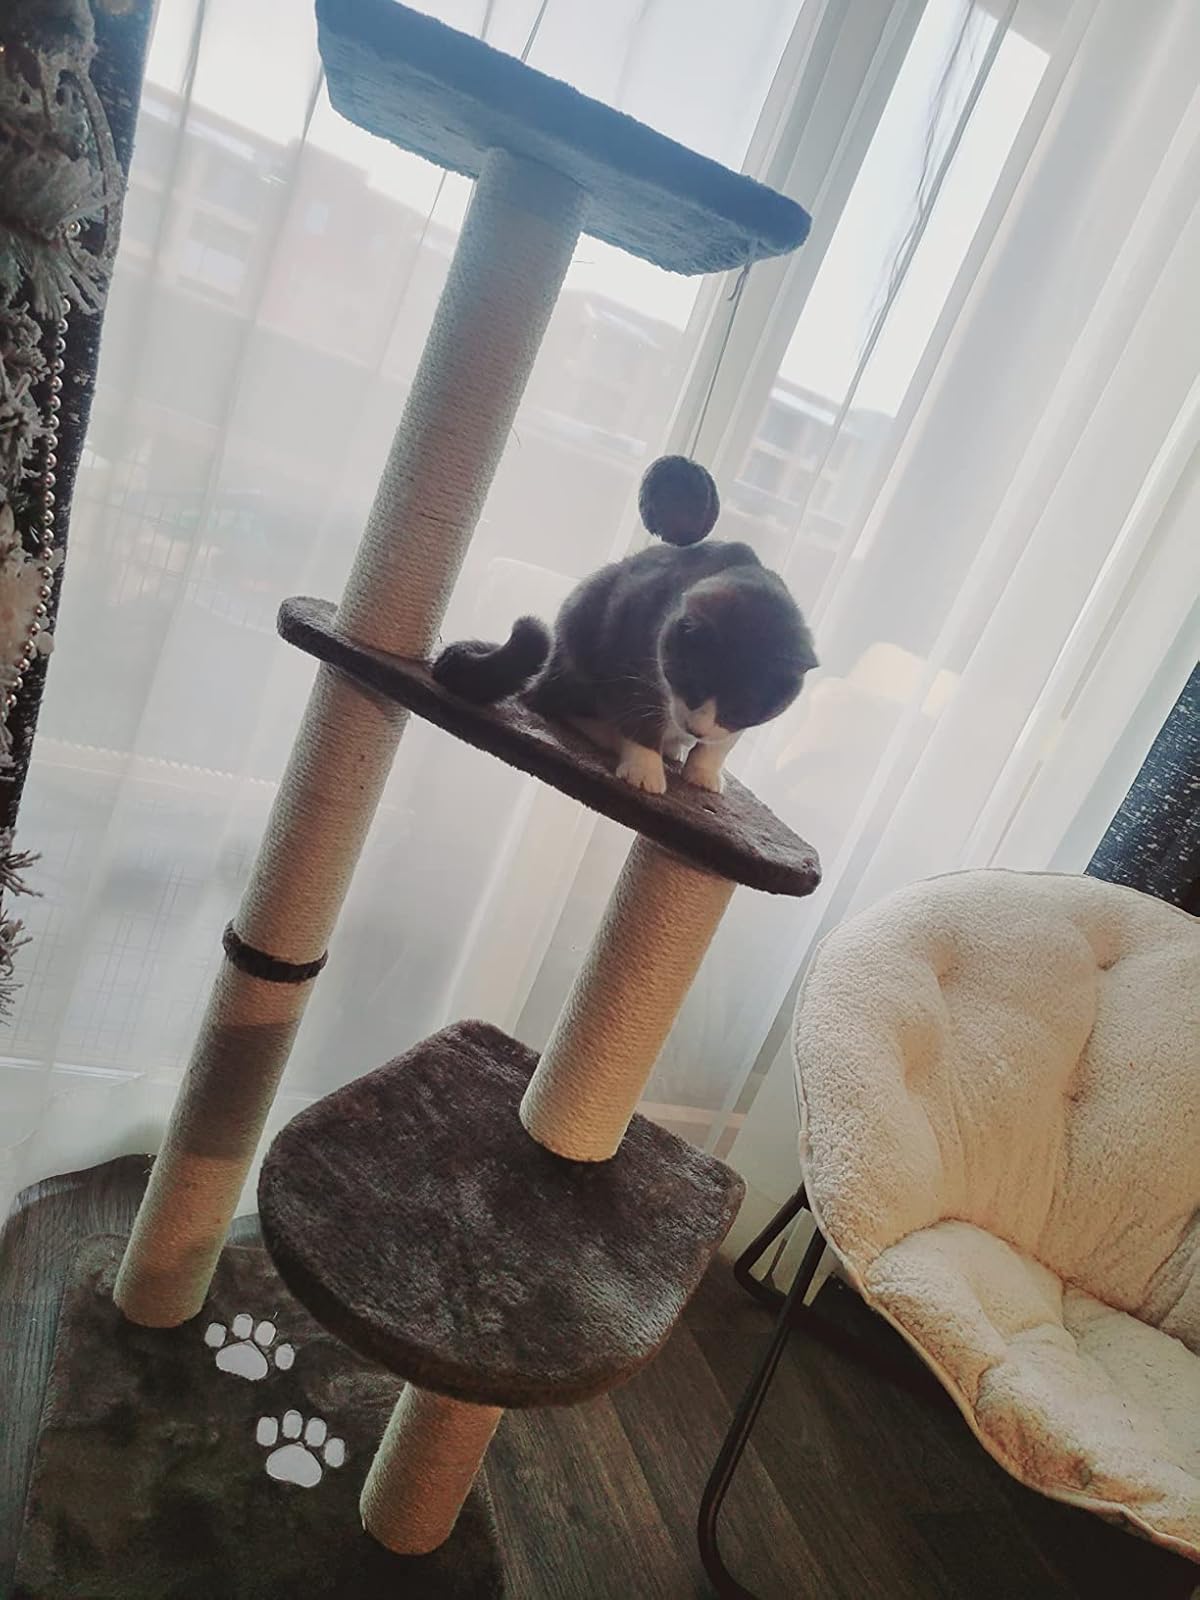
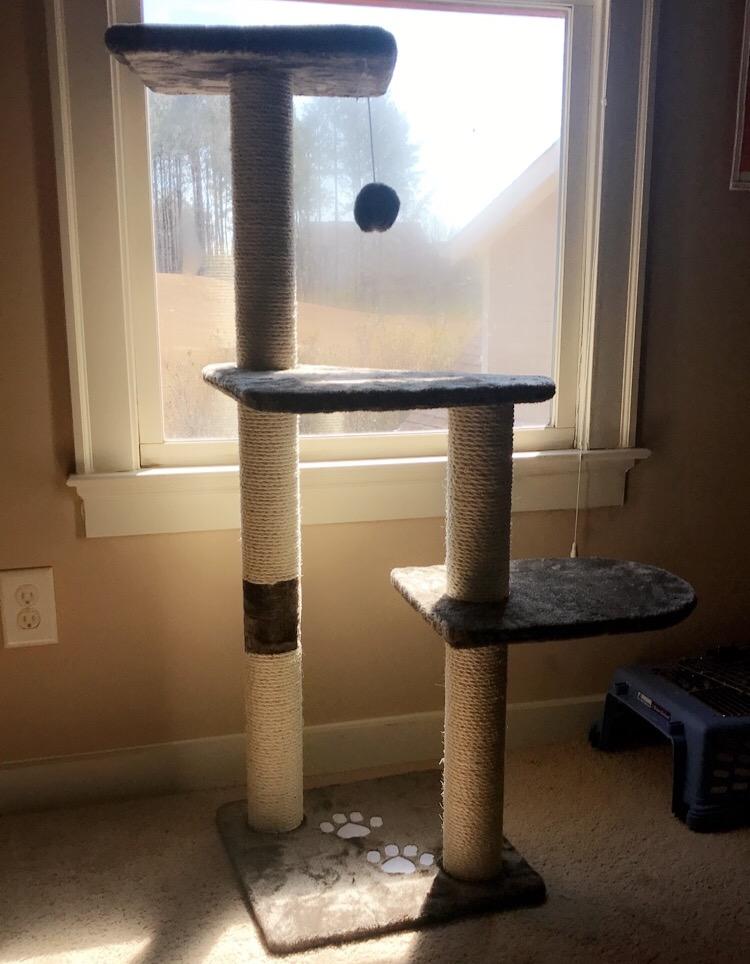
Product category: items_cat tree
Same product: yes